Long Pants

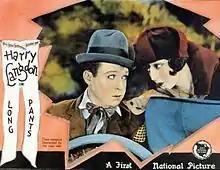
Lobby card

Long Pants (also known as Johnny Newcomer) is a 1927 American silent comedy film directed by Frank Capra and starring Harry Langdon. Additional cast members include Gladys Brockwell, Alan Roscoe, and Priscilla Bonner.